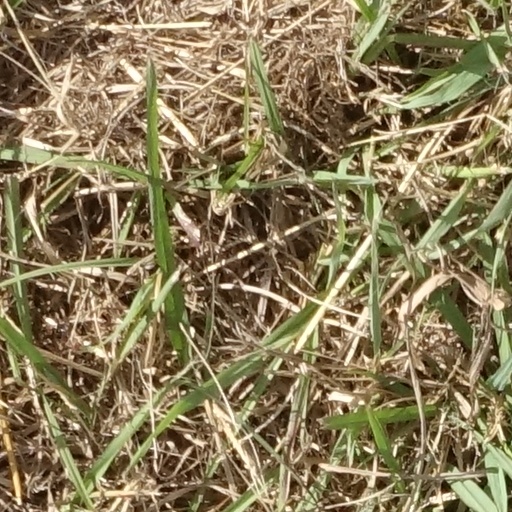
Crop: sorghum